Port-Salut

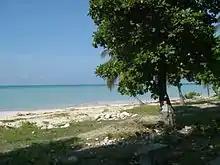
Beach at Port-Salut (2005)

Port-Salut is a popular destination for local Haitians, as well as tourists, due to the surrounding beaches.